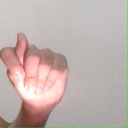
अक्षर: ट